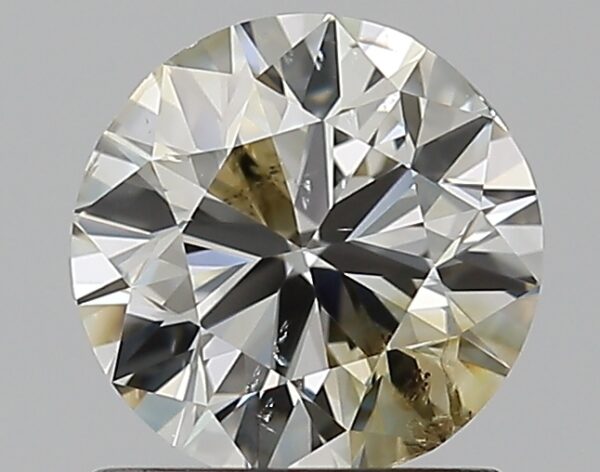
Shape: round
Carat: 1
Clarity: SI2
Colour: N
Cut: VG
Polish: EX
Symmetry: GD
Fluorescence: F
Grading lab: GIA
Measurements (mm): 6.28 x 6.33 x 3.94